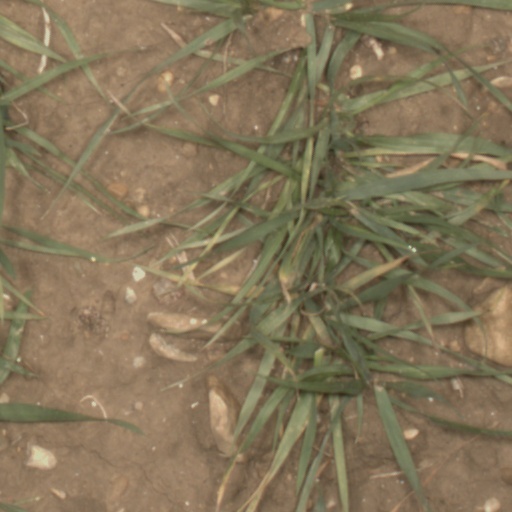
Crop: wheat